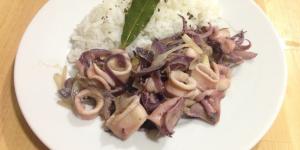
chipirones encebollados con vino blanco